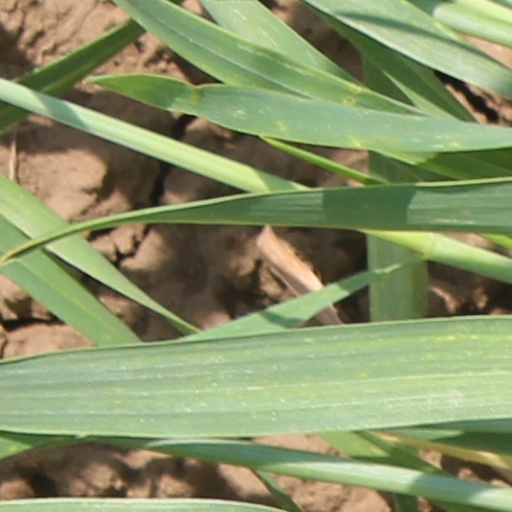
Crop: wheat